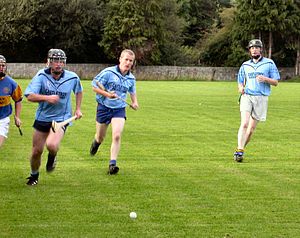
Gaelic Athletic Association
Hurling
Gaelic Athletic Association er en irsk organisation som fremmer gallisk idræt, specielt hurling og Gaelic football. GAA er organiseret efter Irlands traditionelle inddeling i counties, og er aktiv både i Irland og Nordirland. Den er øens største organisation, med 800 000 medlemmer.